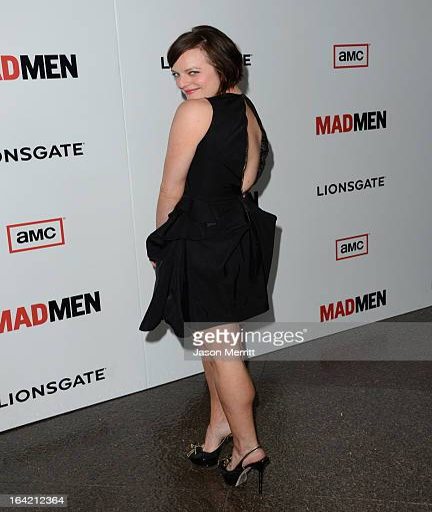
actor arrives at the premiere of season